Arizona Territory

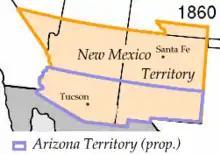

Following the expansion of the New Mexico Territory in 1853, as a result of the Gadsden Purchase, several proposals for a division of the territory and the organization of a separate Territory of Arizona in the southern half of the territory were advanced as early as 1856. These proposals arose from concerns about the ability of the territorial government in Santa Fe to effectively administer the newly acquired southern portions of the territory.